Crelly

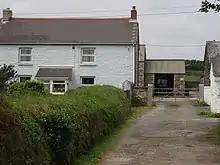
Crelly Farm

Crelly is a moorland in the parish of Wendron in Cornwall, England. On the edges of the moor are Crelly Farm, Crelly Barton and Higher Crelly Farm.